Vardø Airport

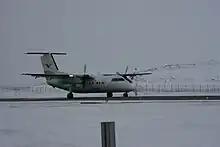
Widerøe Dash 8-100

Norving started operating irregular air taxi flights to Vardø after they took delivery of an eight-seat Britten-Norman Islander in April 1970. In addition, the airline used the air field for air ambulance services. Norving received permission to operate a scheduled taxi route from Vardø to Kirkenes Airport, Høybuktmoen and Båtsfjord Airport from the late 1970s.